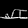
Label: Sandal